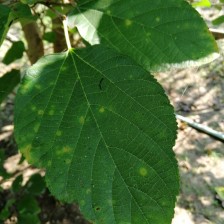
Variety: WhiteKing